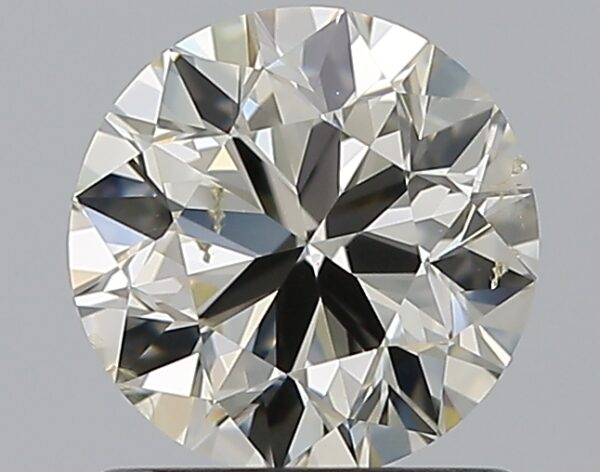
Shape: round
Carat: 1
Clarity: SI2
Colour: M
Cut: VG
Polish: EX
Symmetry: GD
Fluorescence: N
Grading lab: GIA
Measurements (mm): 6.26 x 6.3 x 3.99